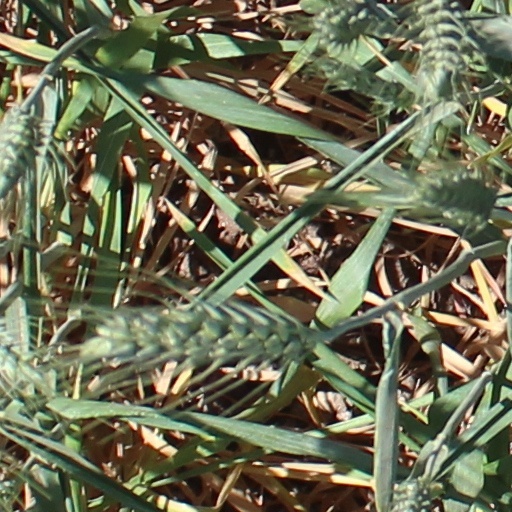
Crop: wheat